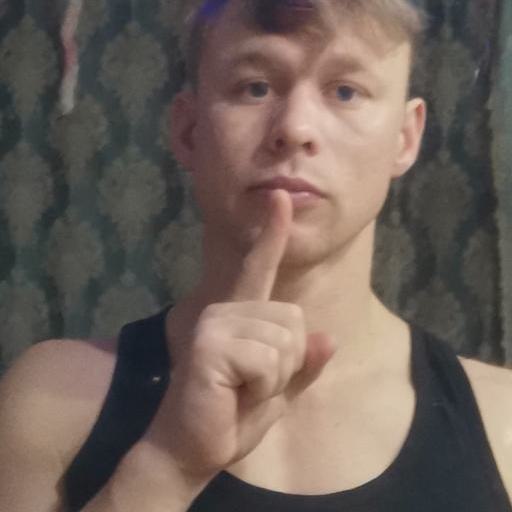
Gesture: mute